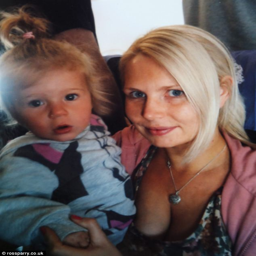
family : the court heard person , pictured with person , came from a loving family who had no contact with social services